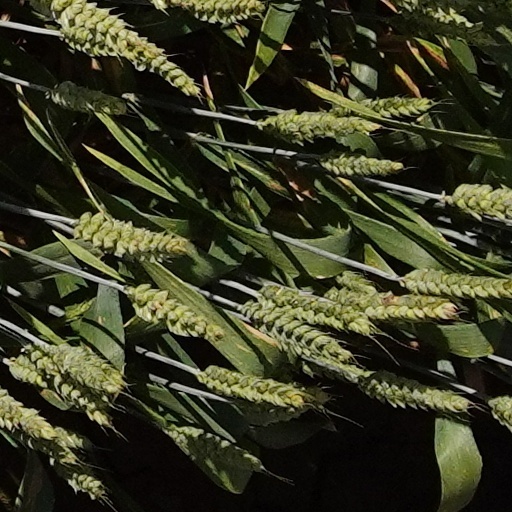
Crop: wheat